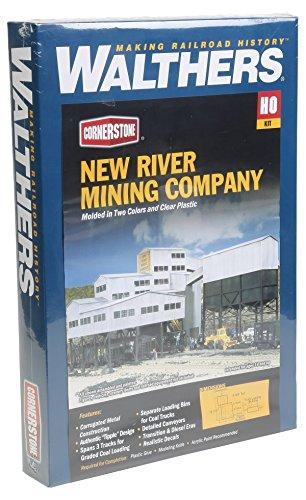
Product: Walthers Cornerstone Series Kit HO Scale New River Mining Company & Accessories
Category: Toys & Games | Hobbies | Trains & Accessories | Accessories | Buildings & Structures
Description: Includes main building, truck loading facility and conveyors.
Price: $59.97